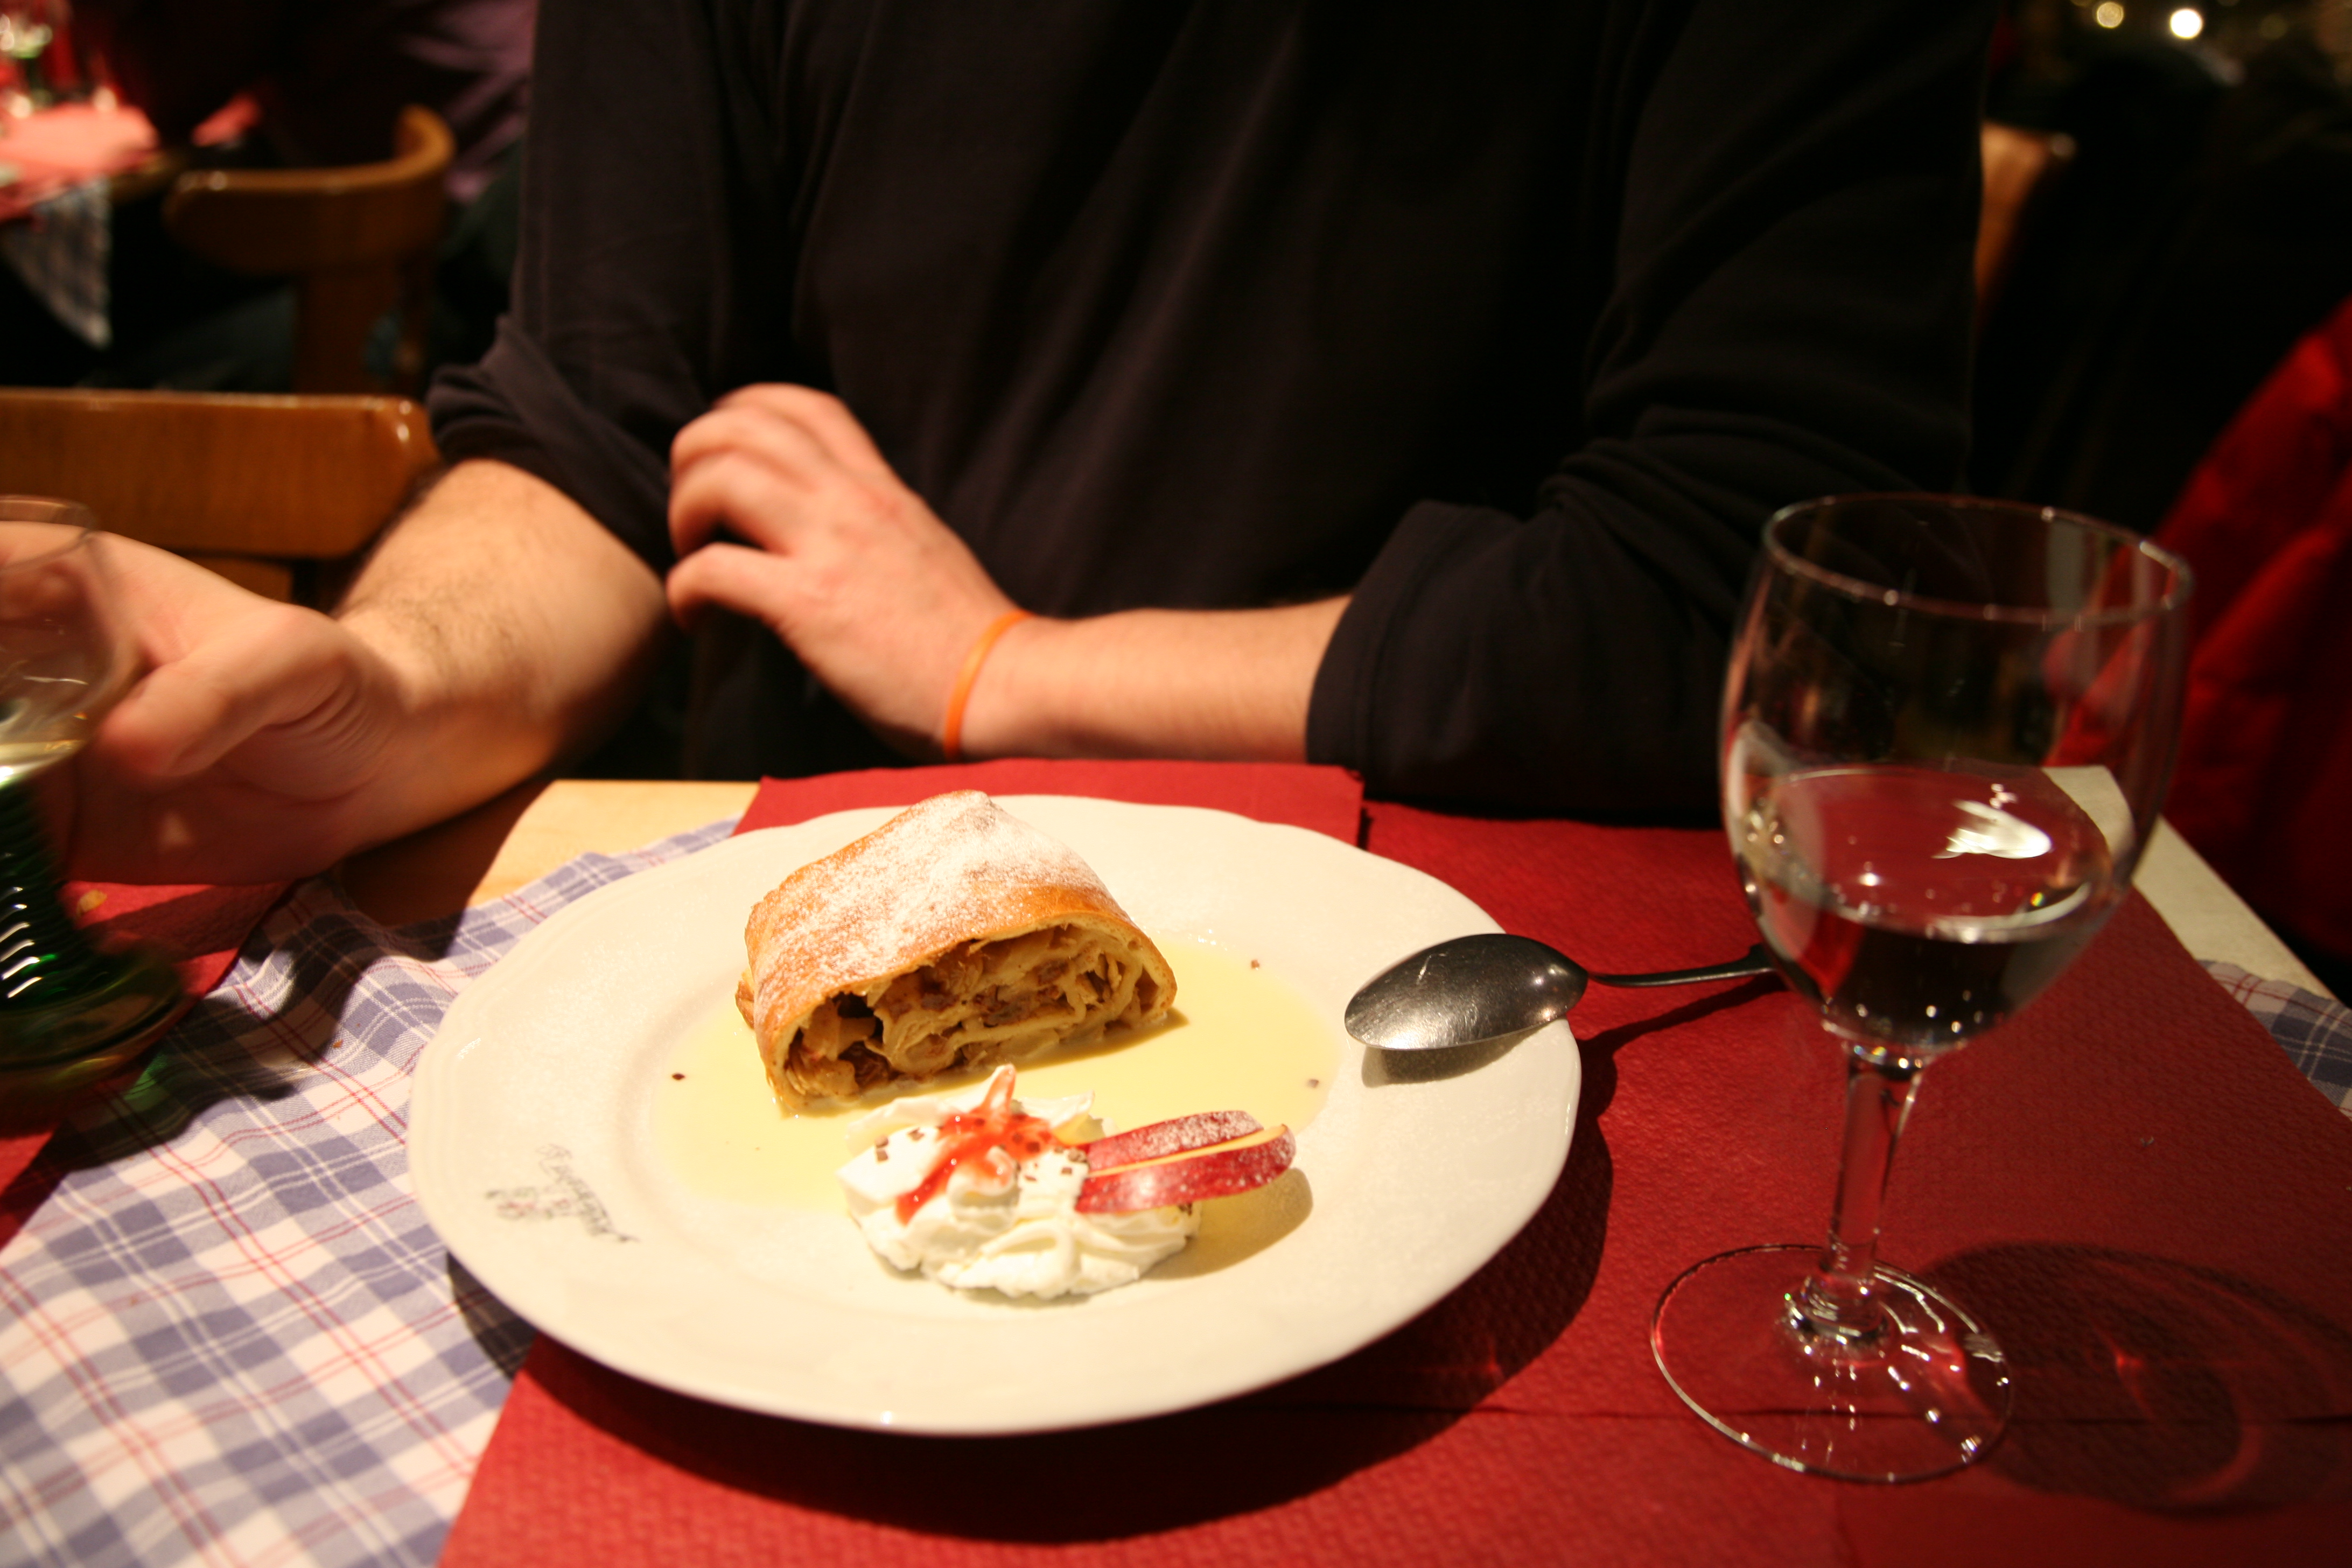
table, restaurant, dish, meal, food, drink, lunch, cuisine, dinner, strasbourg, gastronomie, supper, alsace, strudel, taverne, choucroute, winstub, resling, backeoffe, pfifferbriader, sense